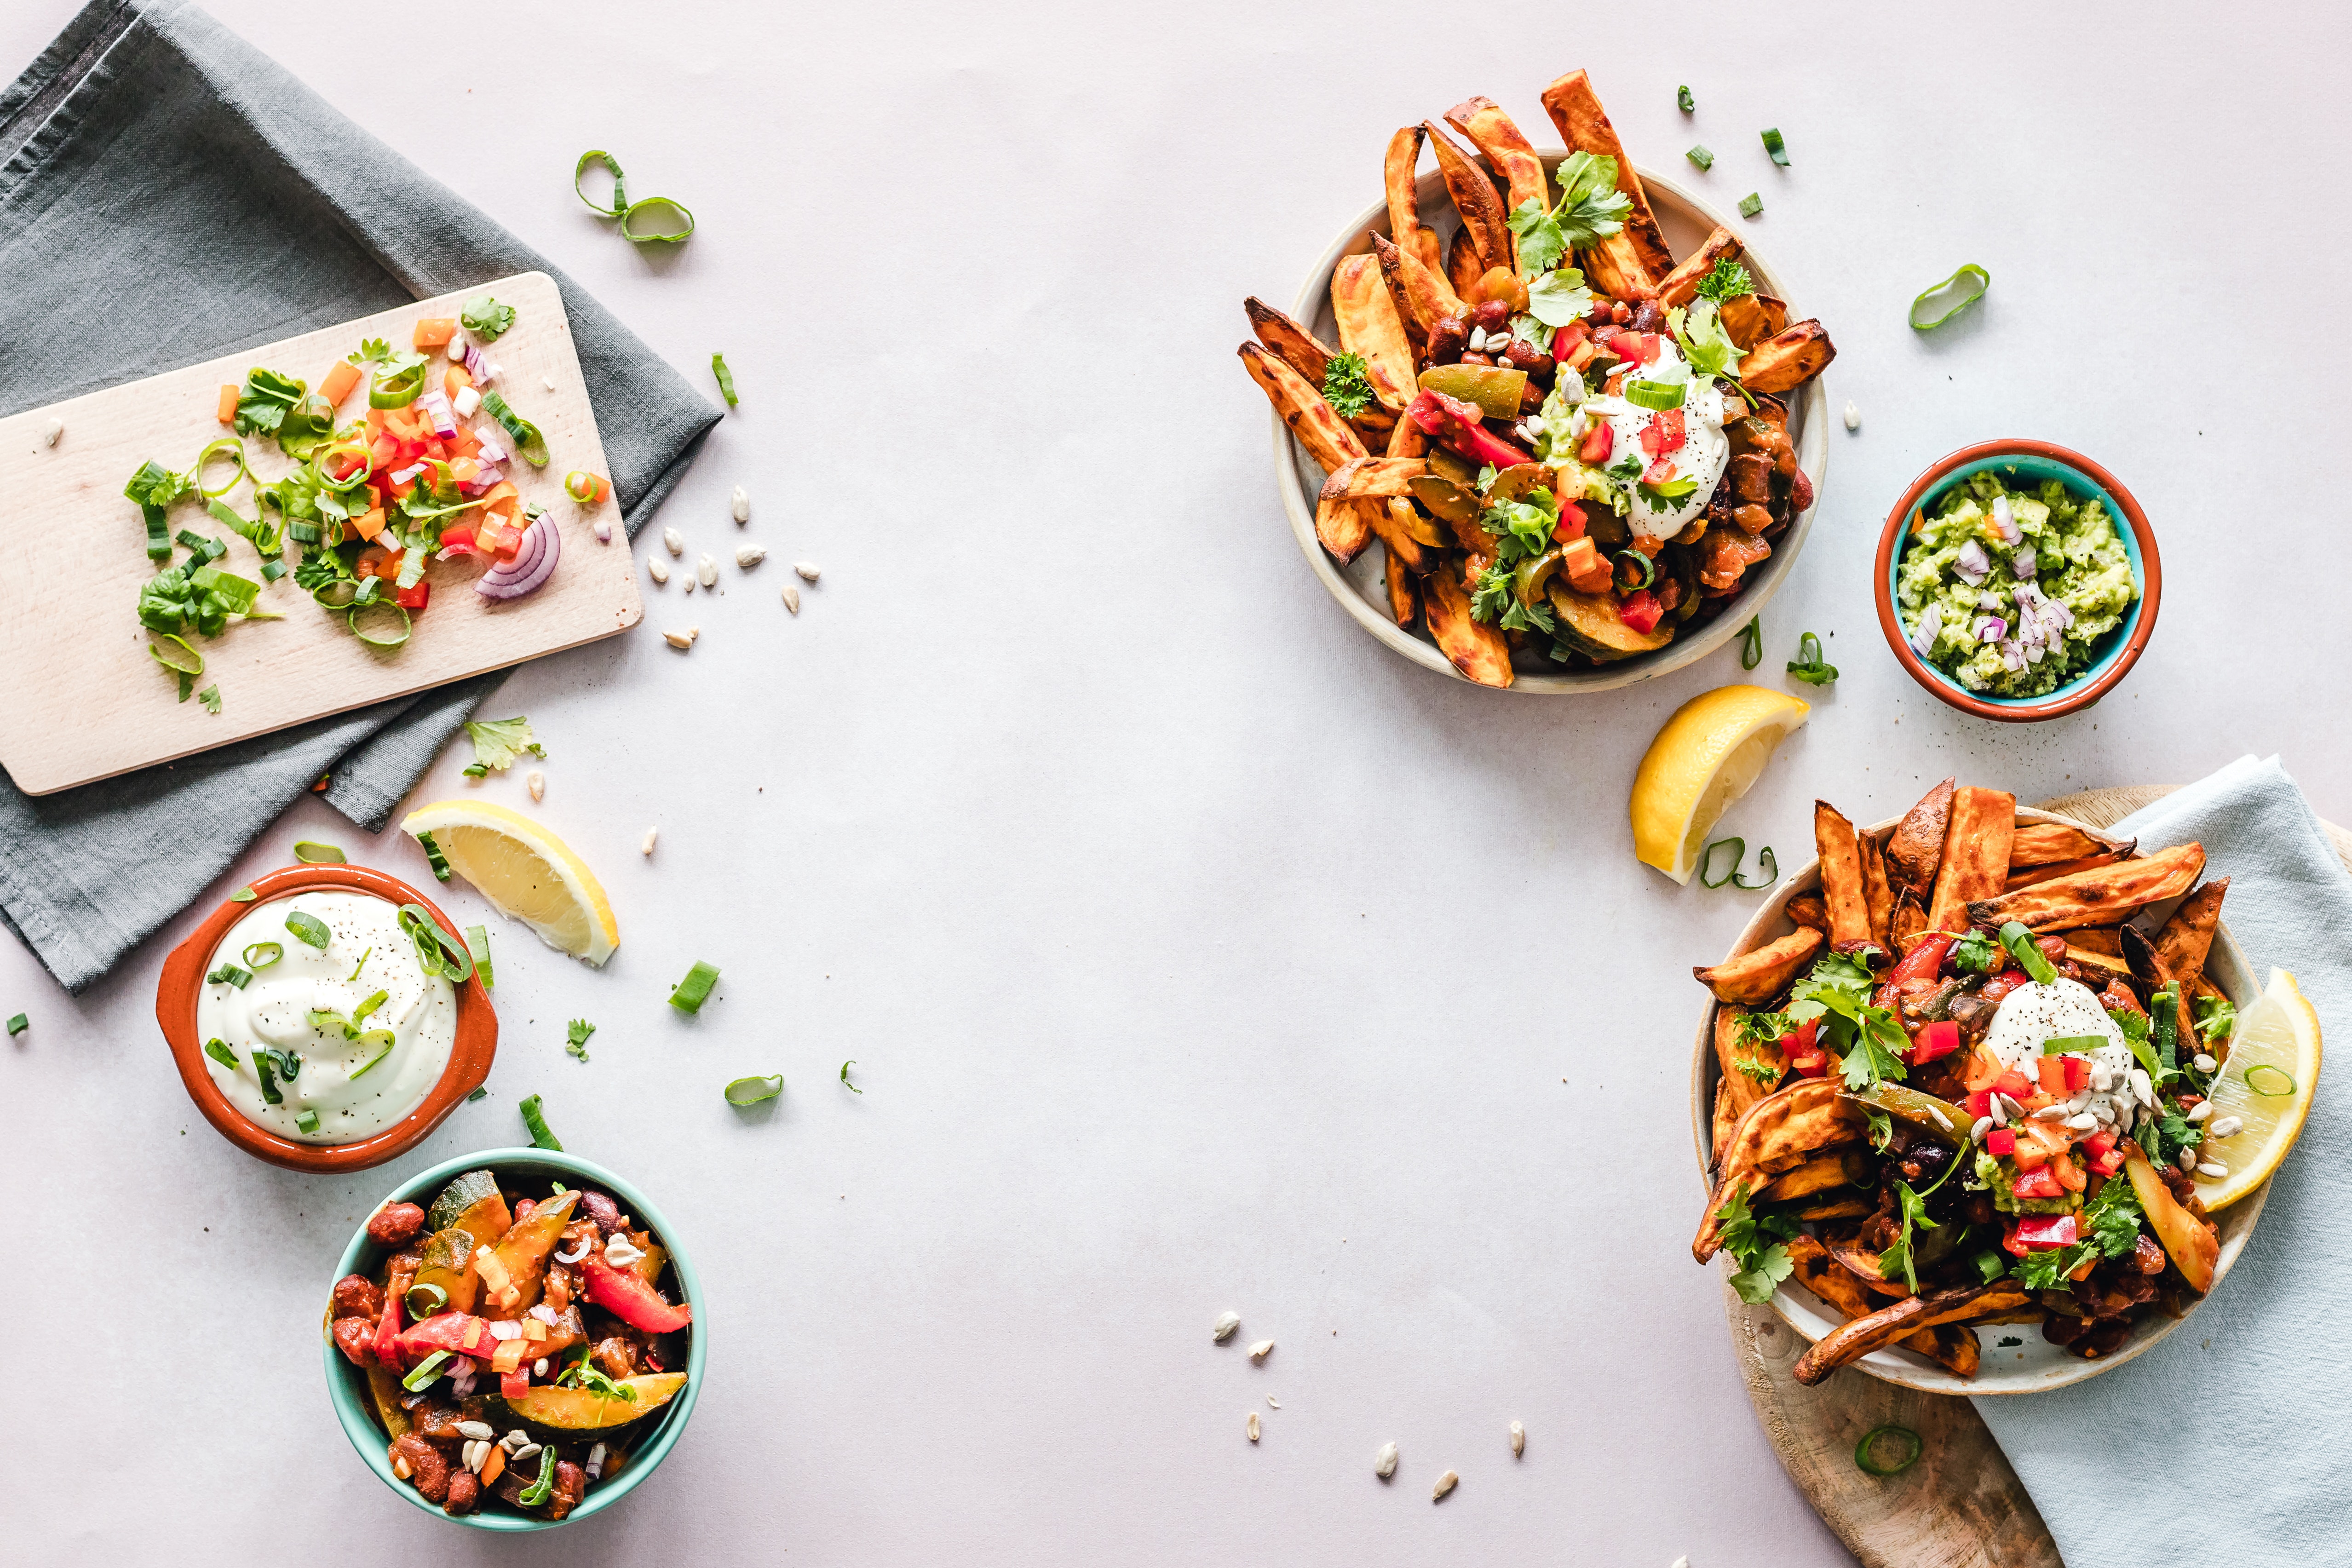
dish, food, cuisine, ingredient, appetizer, produce, vegetarian food, finger food, recipe, la carte food, hors d oeuvre, side dish, canape, meal, ceviche, thai food, garnish, fattoush, bruschetta